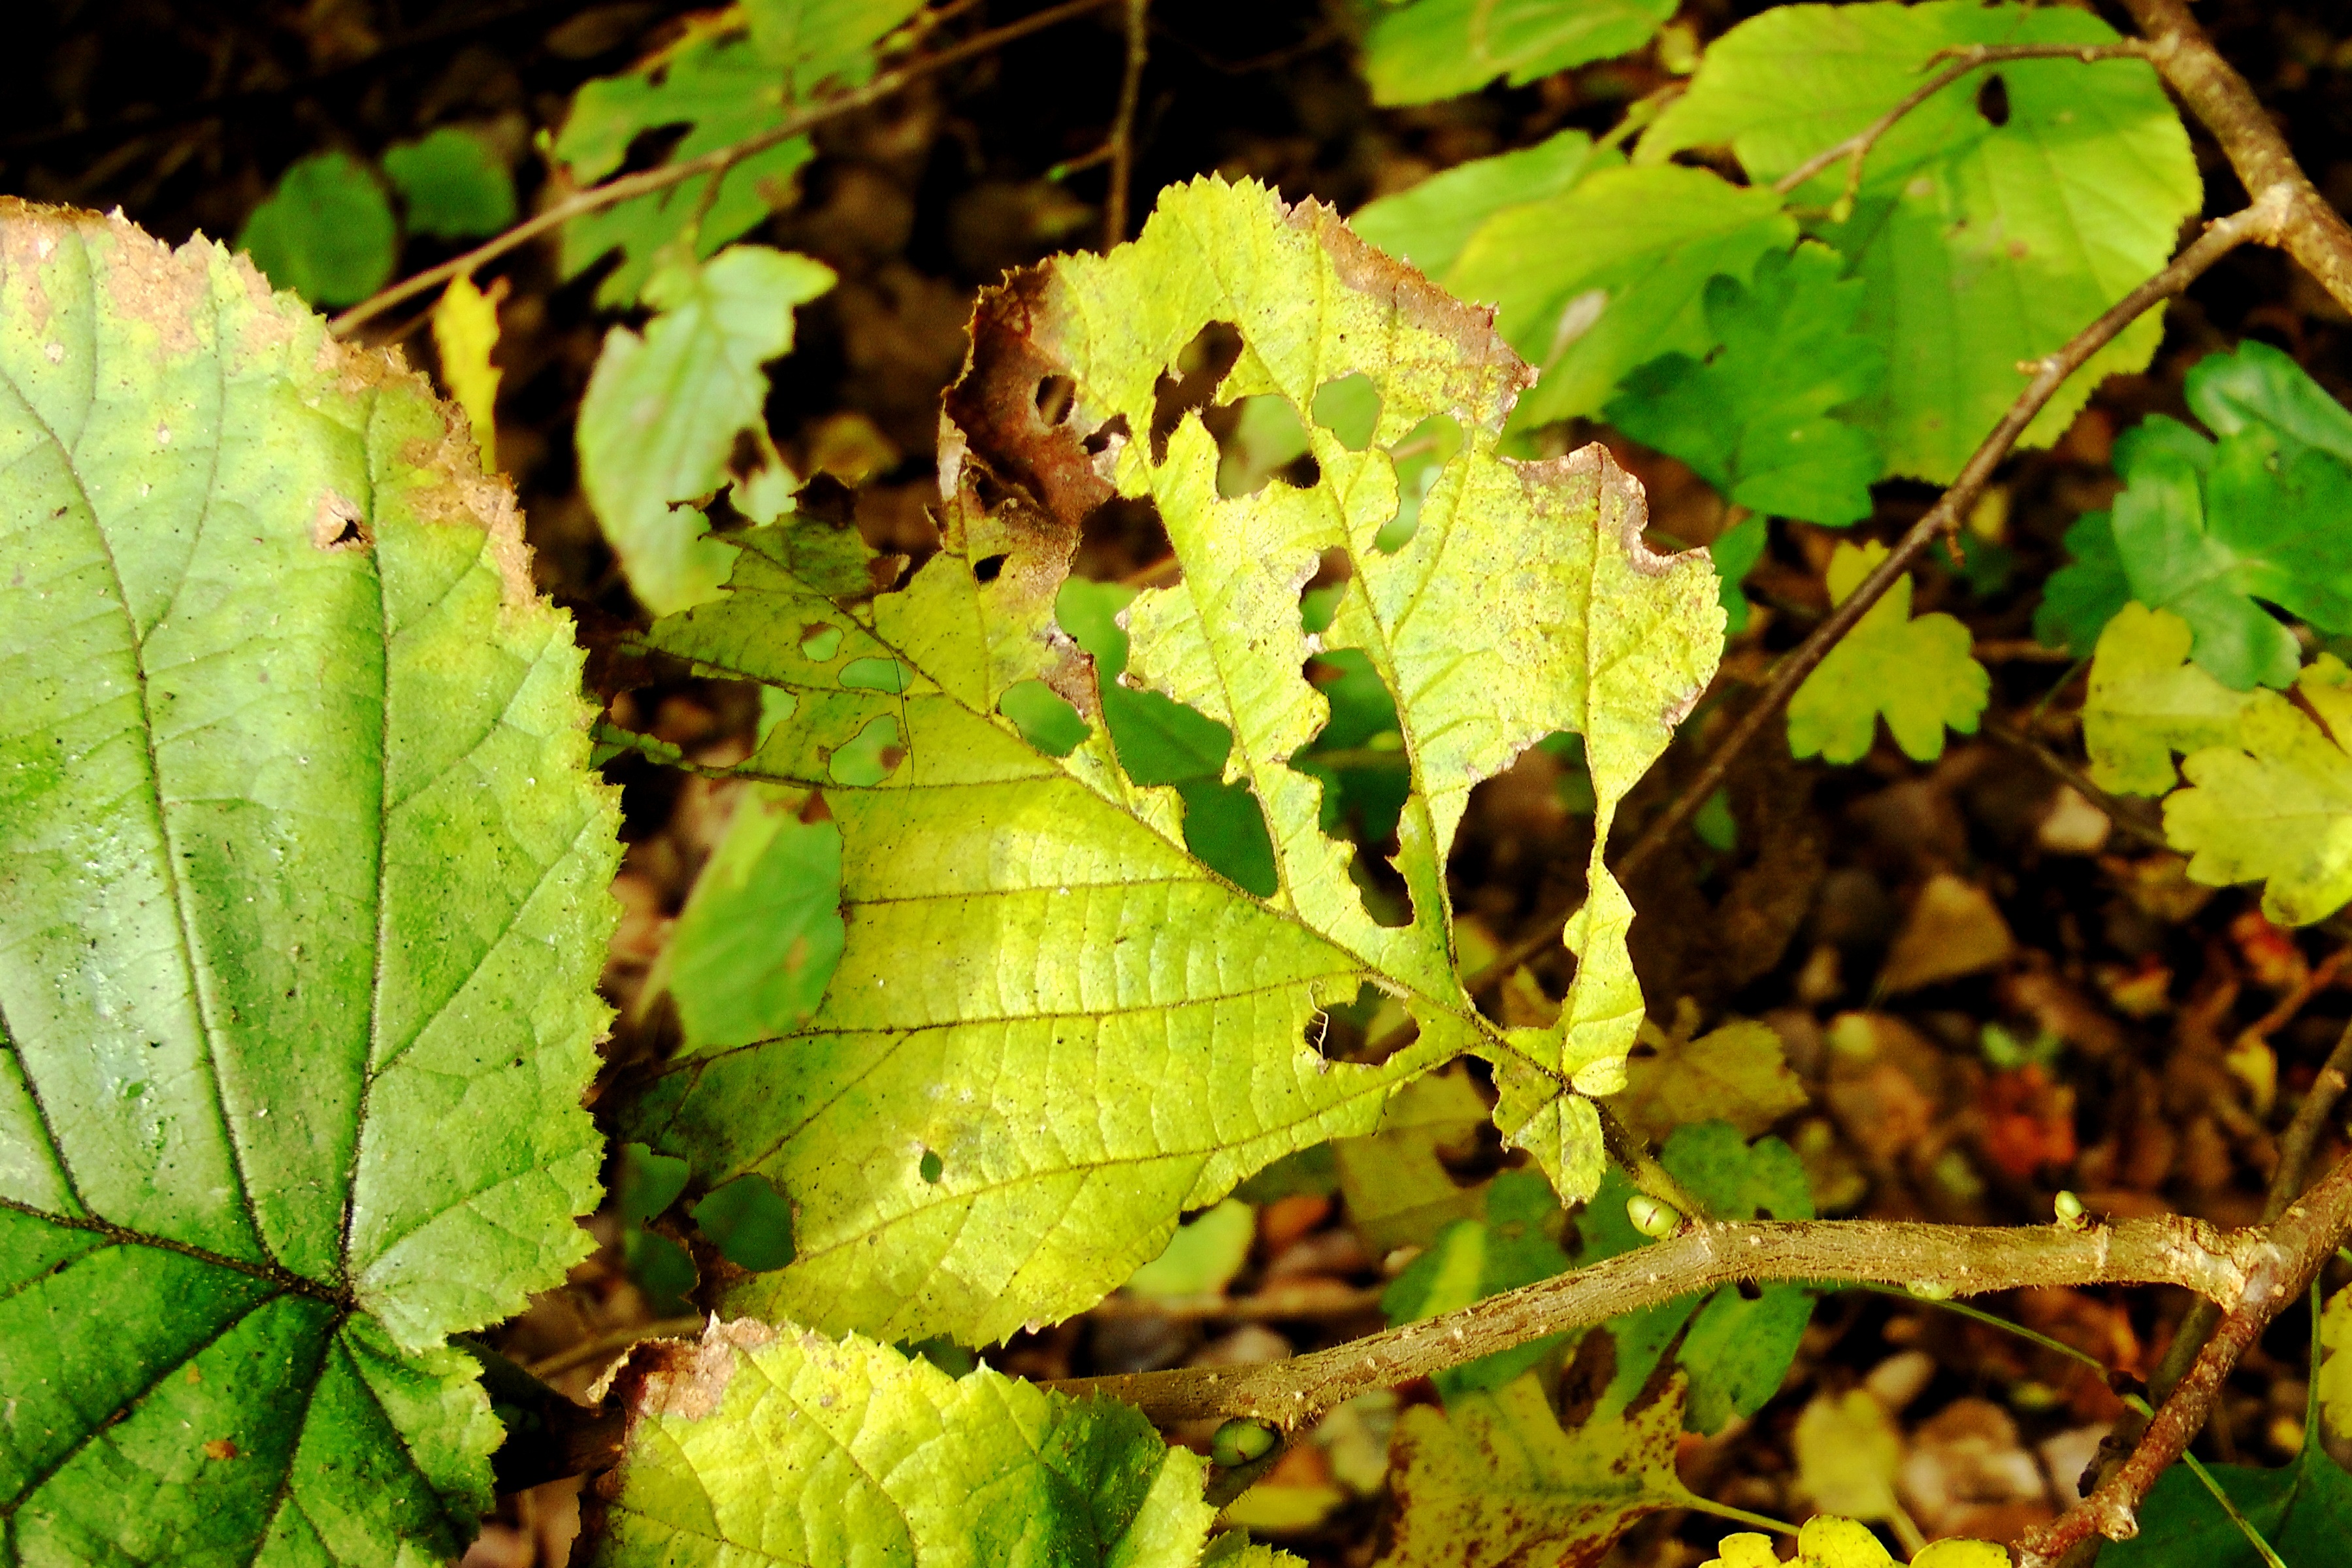
tree, nature, plant, leaf, flower, food, green, produce, insect, autumn, botany, flora, leaves, shrub, deciduous, fall leaves, beech, perforated, macro photography, flowering plant, beech leaves, eaten on, yellowish, woody plant, land plant